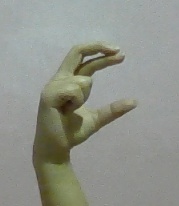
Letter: thal